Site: brandenburg
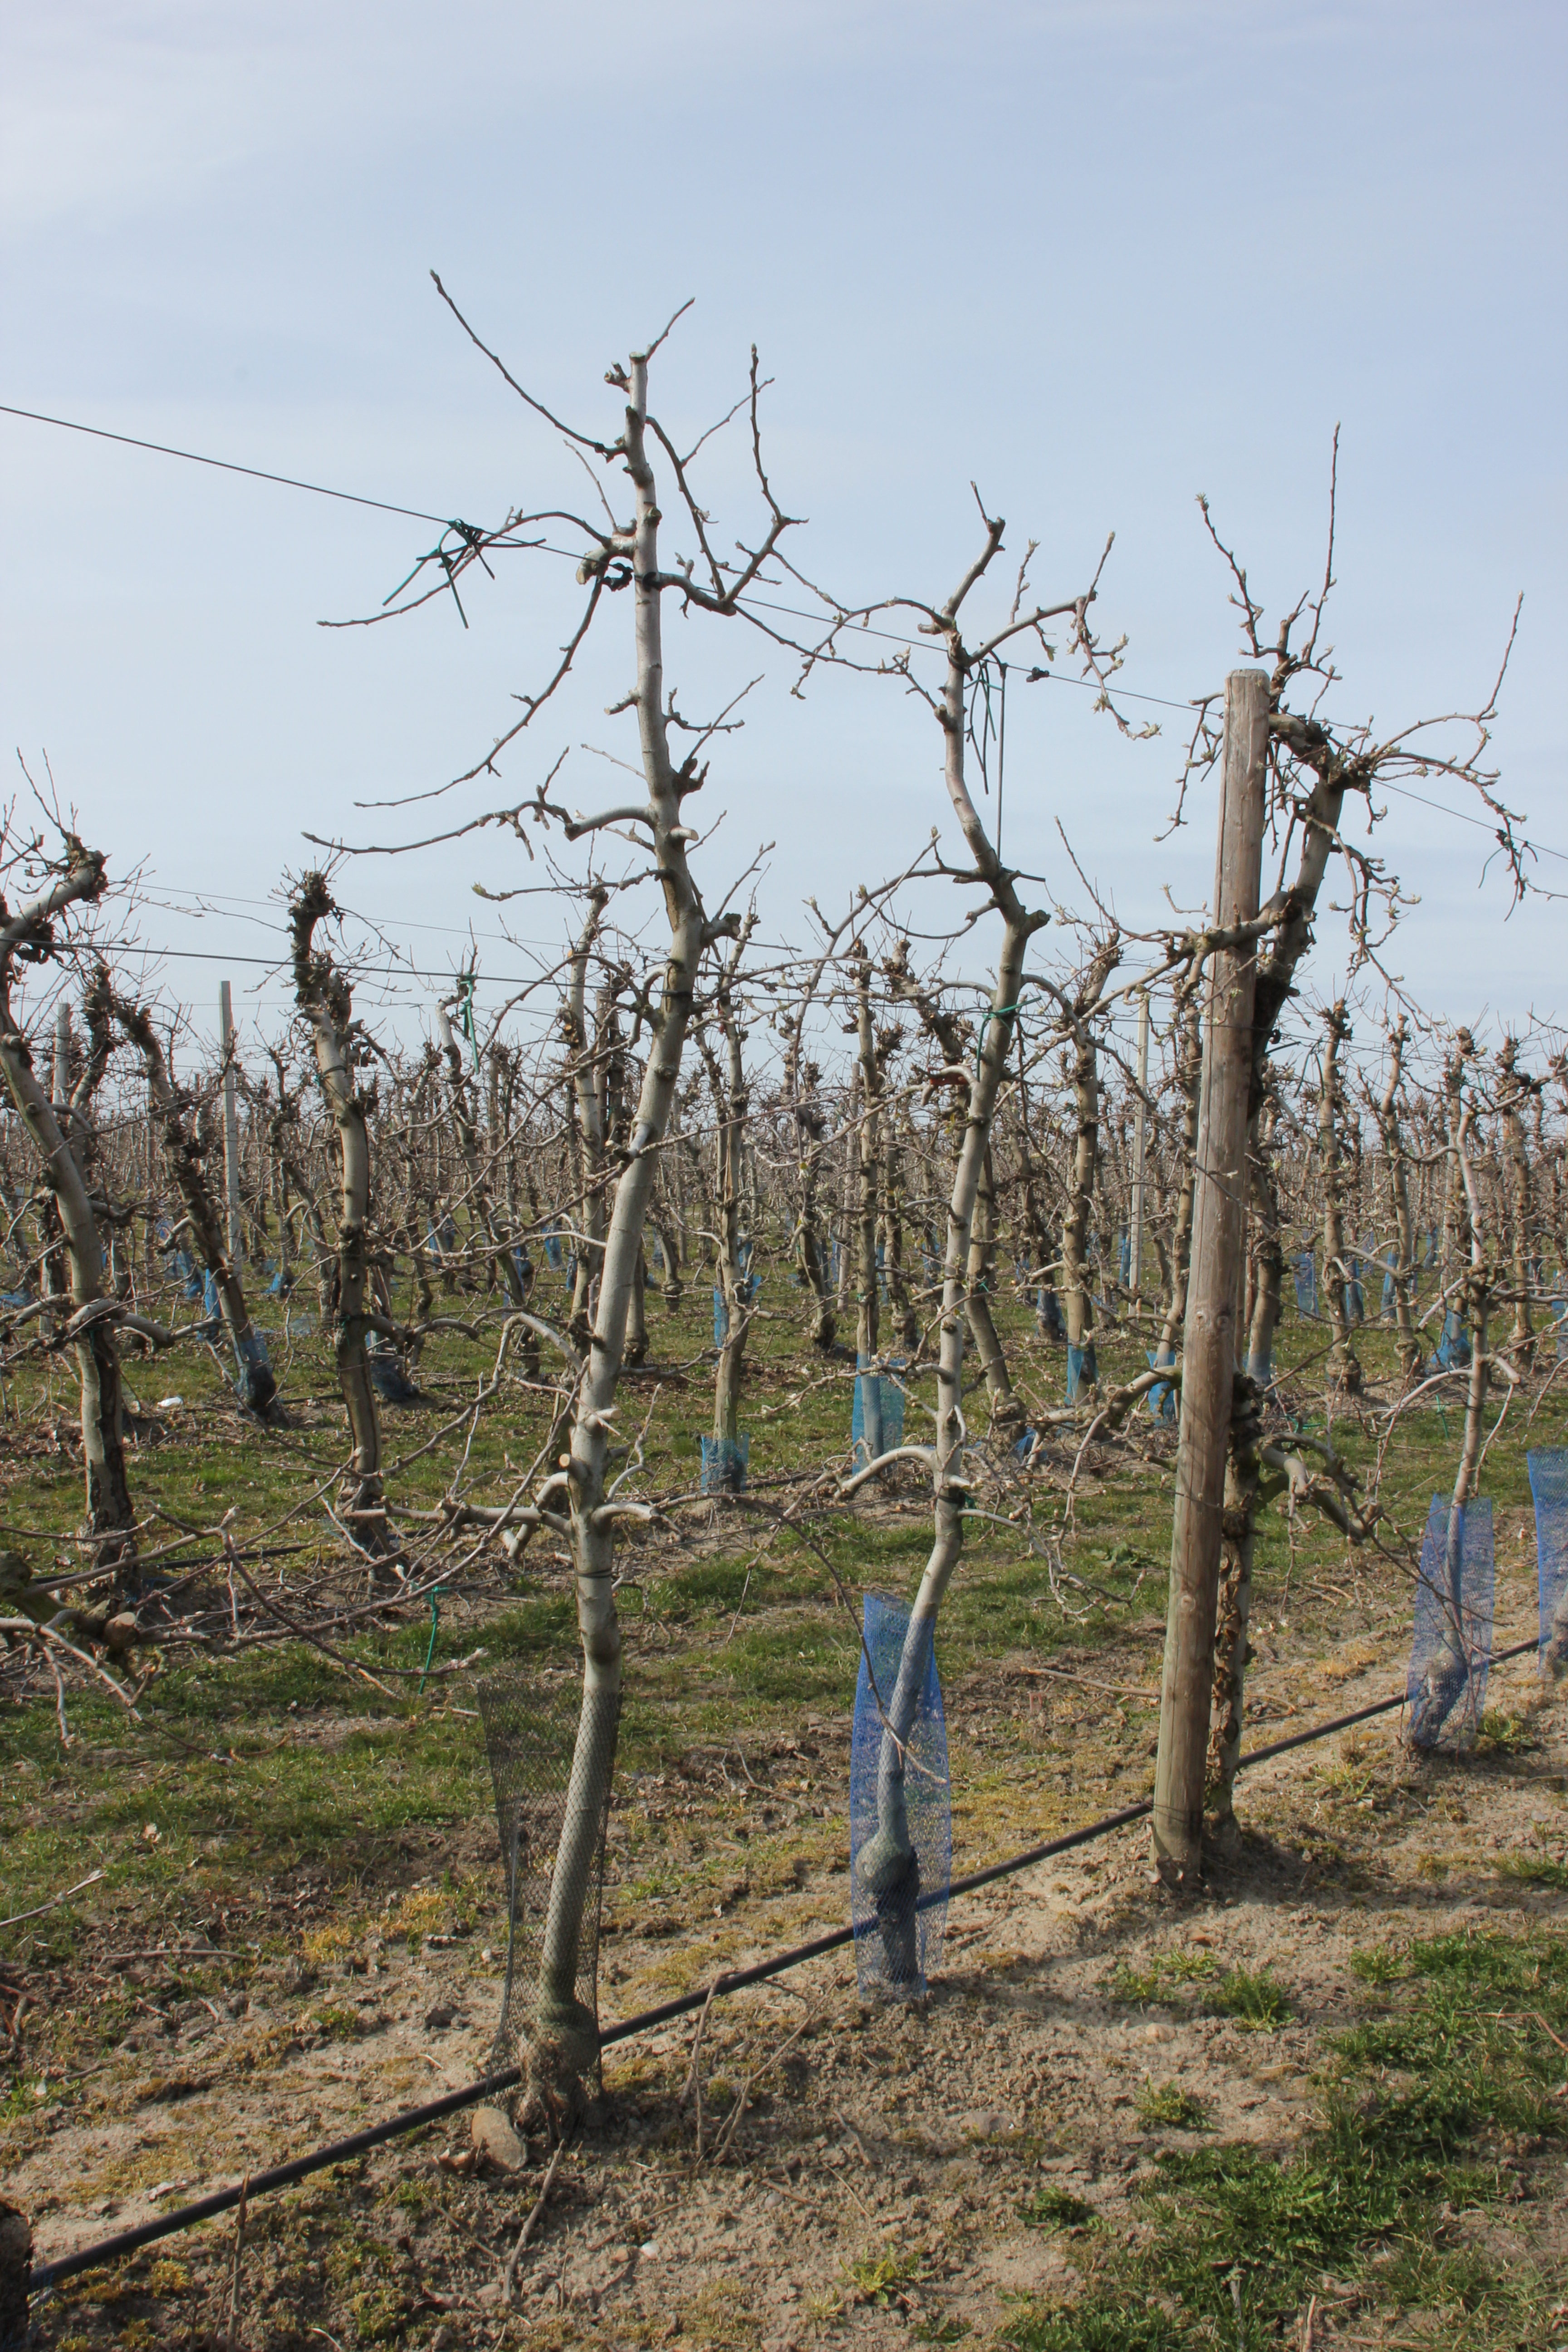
Growth stage (BBCH 54): Inflorescence emergence